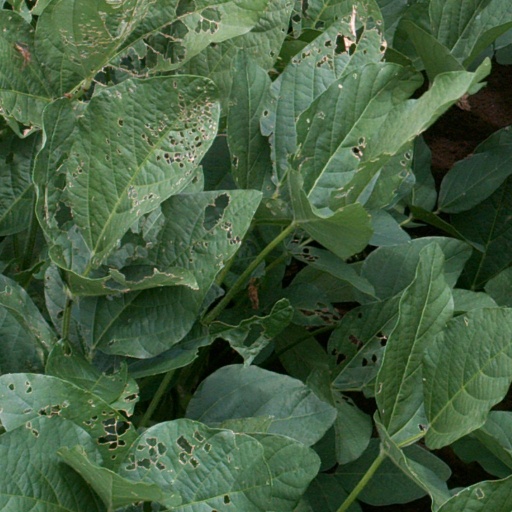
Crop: soybean